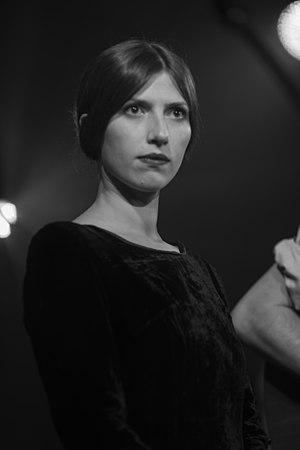
Hannah Harding, connue sous le nom de Aldous Harding, est une auteur-compositeur-interprète folk néo-zélandaise. Elle a été représentée par les labels indépendants Flying Nun Records et Spunk Records. 4AD a annoncé la nouvelle signature d'Aldous Harding au début de l'année 2017, juste avant la sortie de son deuxième album. Harding est issue d'une famille de musiciens : sa mère est la chanteuse folklorique Lorina Harding. Elle a été découverte par la musicienne Anika Moa alors qu'elle jouait dans la rue. Elle a également collaboré avec de nombreux musiciens dont Marlon Williams, John Parish, Mike Hadreas et Fenne Lily. Son album Party a été nominé pour le prix de l'album européen de l'année par IMPALA.